Vukovar-Srijem County

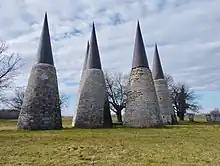
Dudik Memorial Park

During World War II the region was part of the Nazi puppet Independent State of Croatia, mostly within Vuka County, with southern parts falling within Posavje County. The puppet state and Nazi forces conducted criminal policy of Holocaust, Genocide of Serbs in the Independent State of Croatia and Romani genocide by destruction of Vinkovci Synagogue, devastation of Vukovar Synagogue, Dudik Killings, Ivanci massacre and other crimes in the region. Yugoslav Partisans, Europe's most effective anti-Axis resistance movement, was active at the Fruška Gora mountain and in villages alongside Zagreb–Belgrade railway (today M105 railway). The region was liberated after the Syrmian Front was broken.